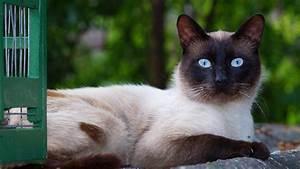
cat